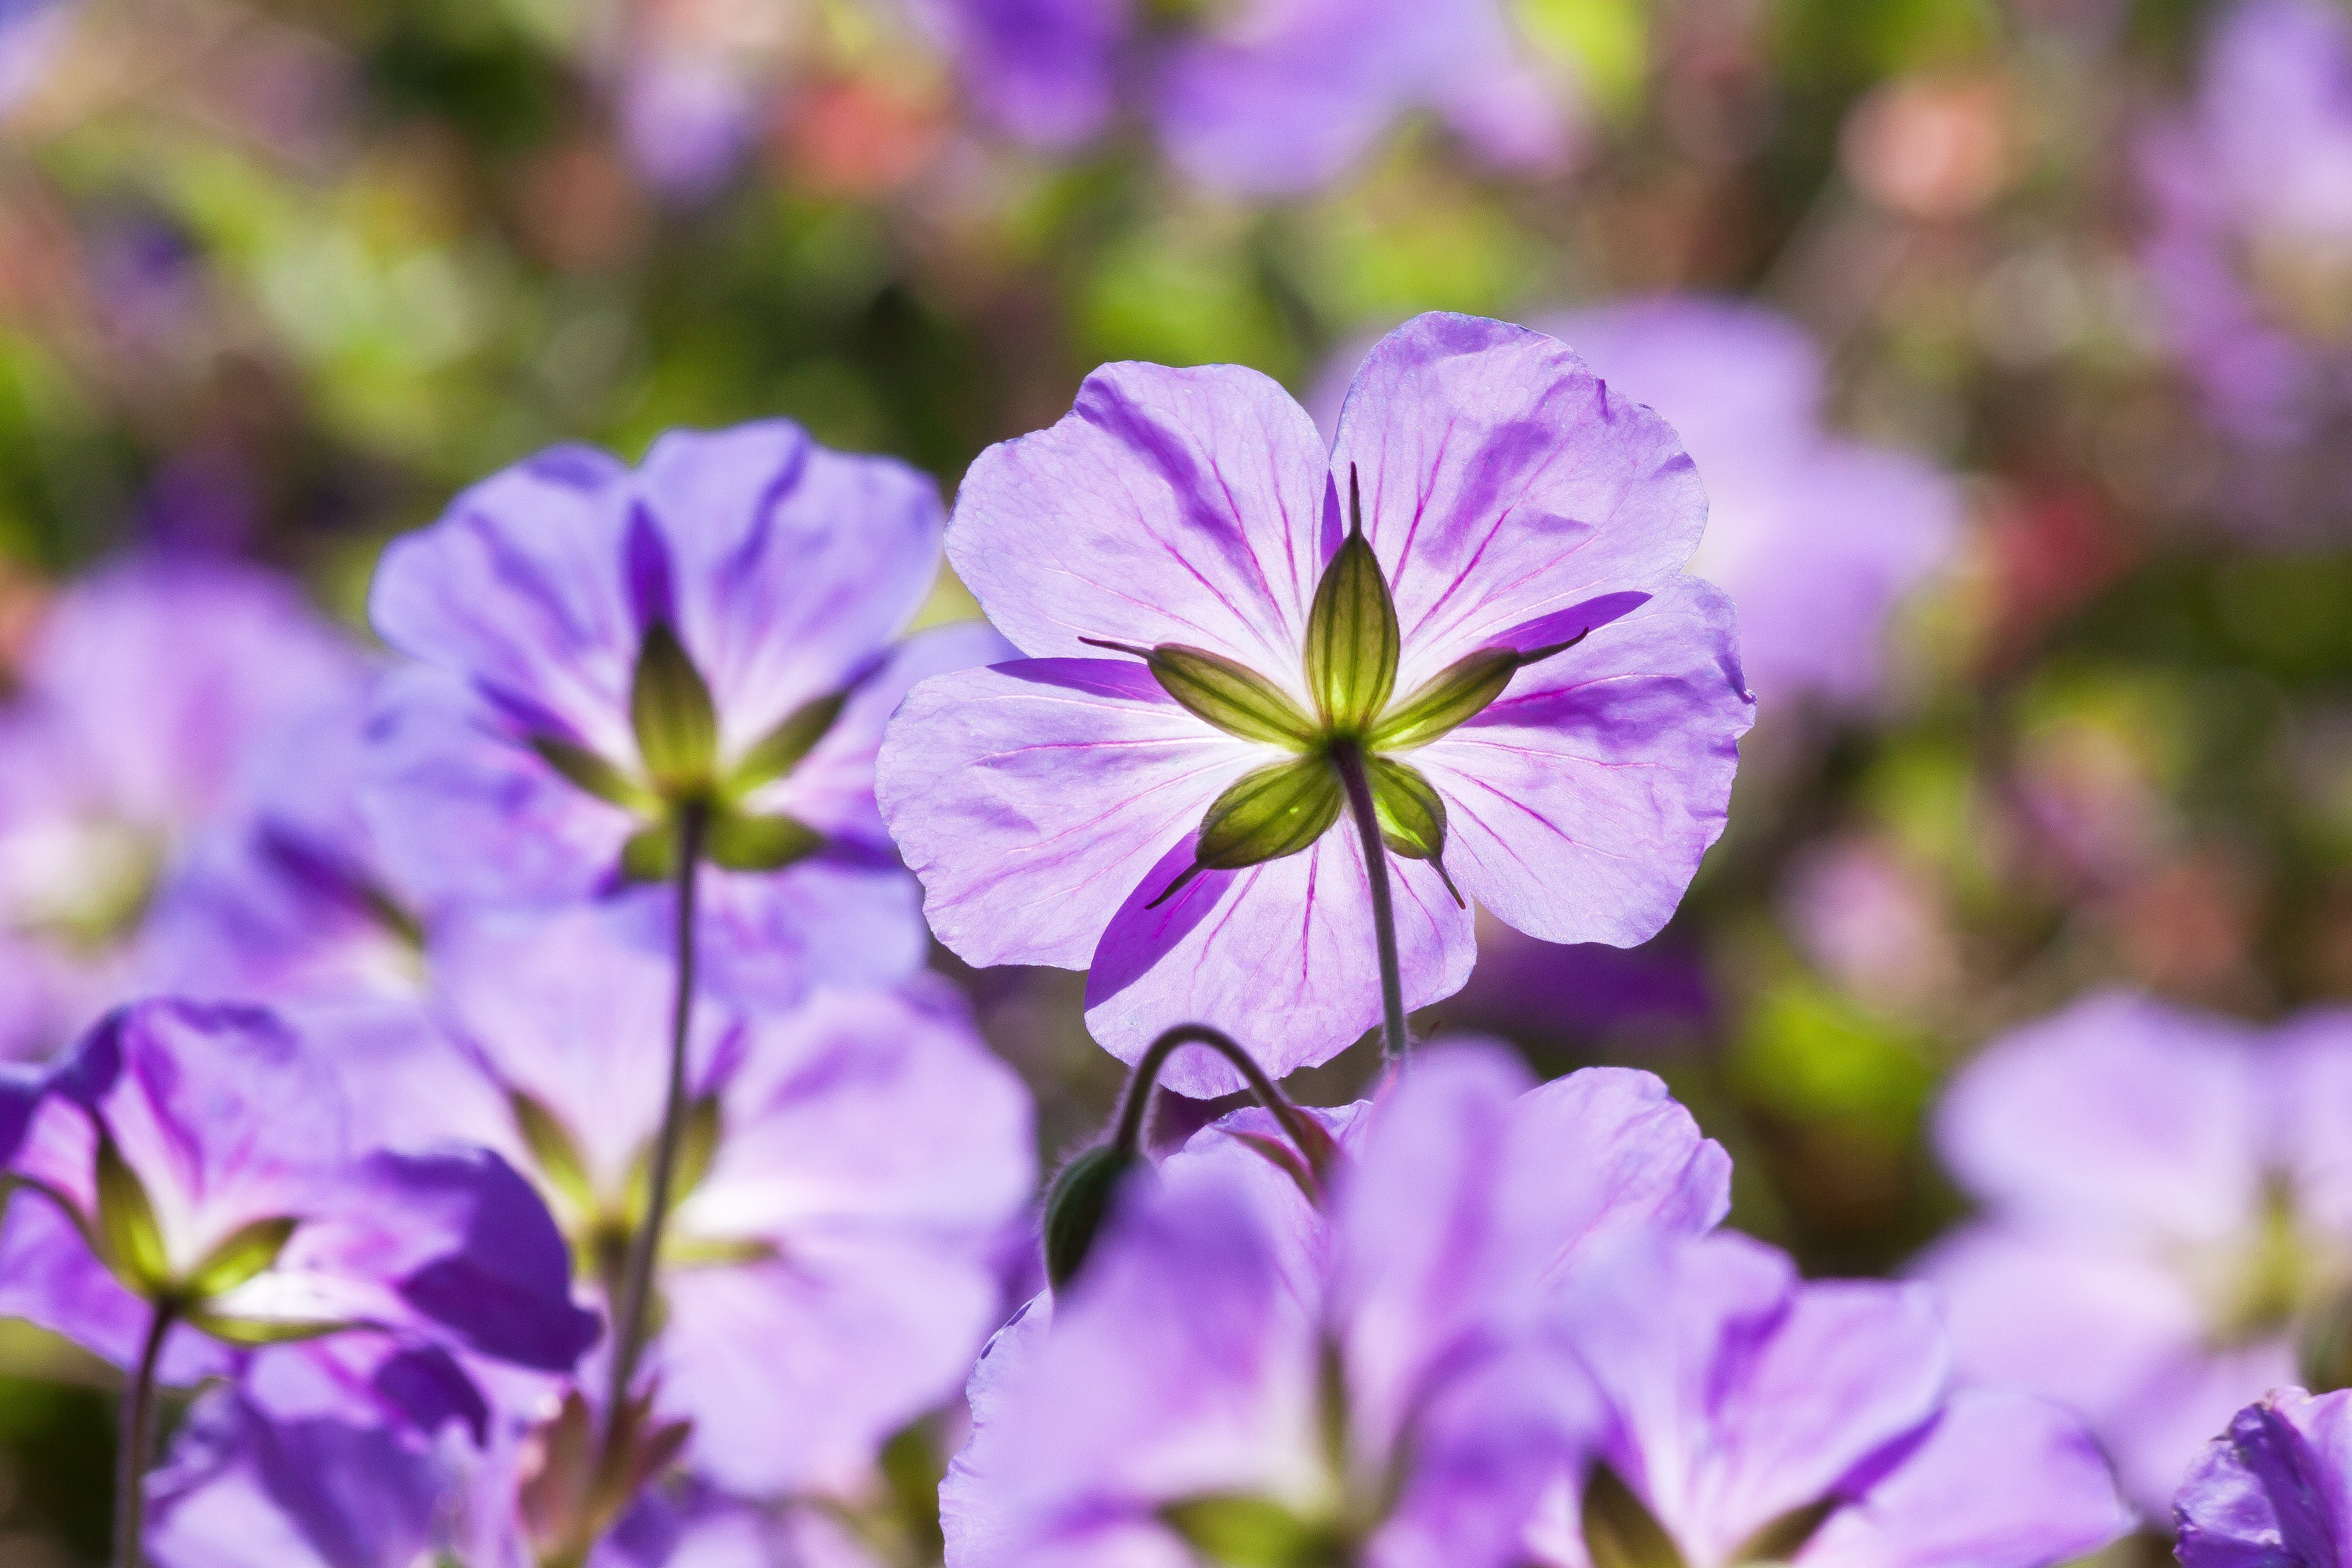
nature, blossom, plant, flower, petal, flora, wildflower, flowers, violet, tender, viola, back light, macro photography, flowering plant, bellflower family, annual plant, land plant, violet family, folder snowdrops, galanthus plicatus